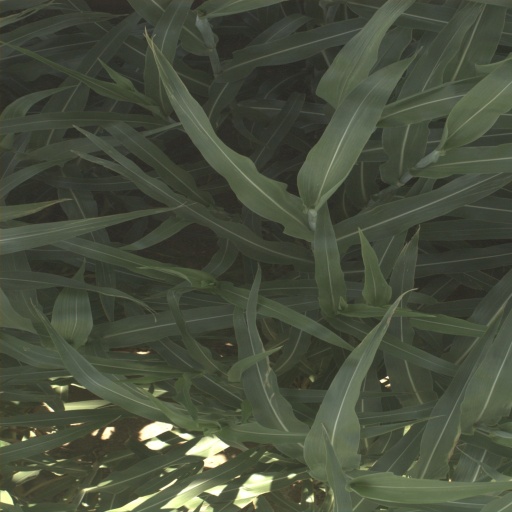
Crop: sorghum